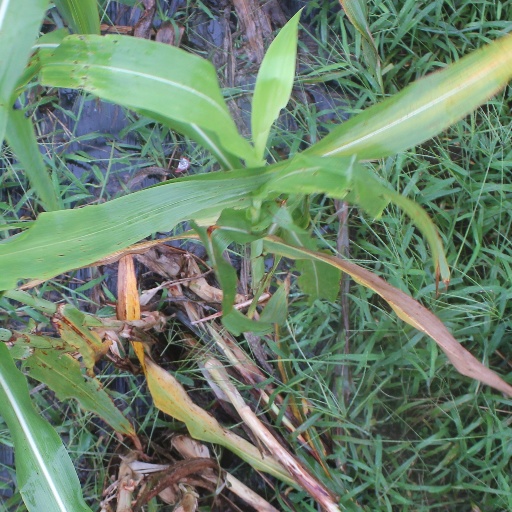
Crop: sorghum